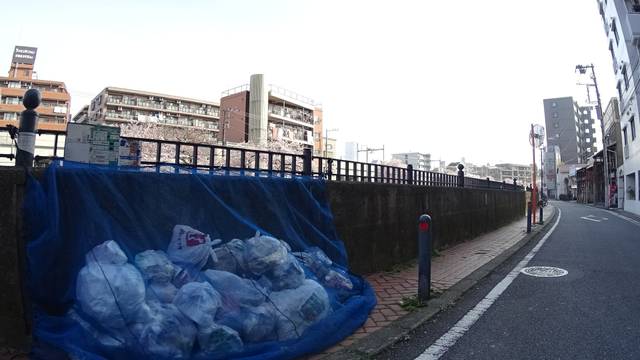
Region: Japan
Coordinates: 35.438, 139.619